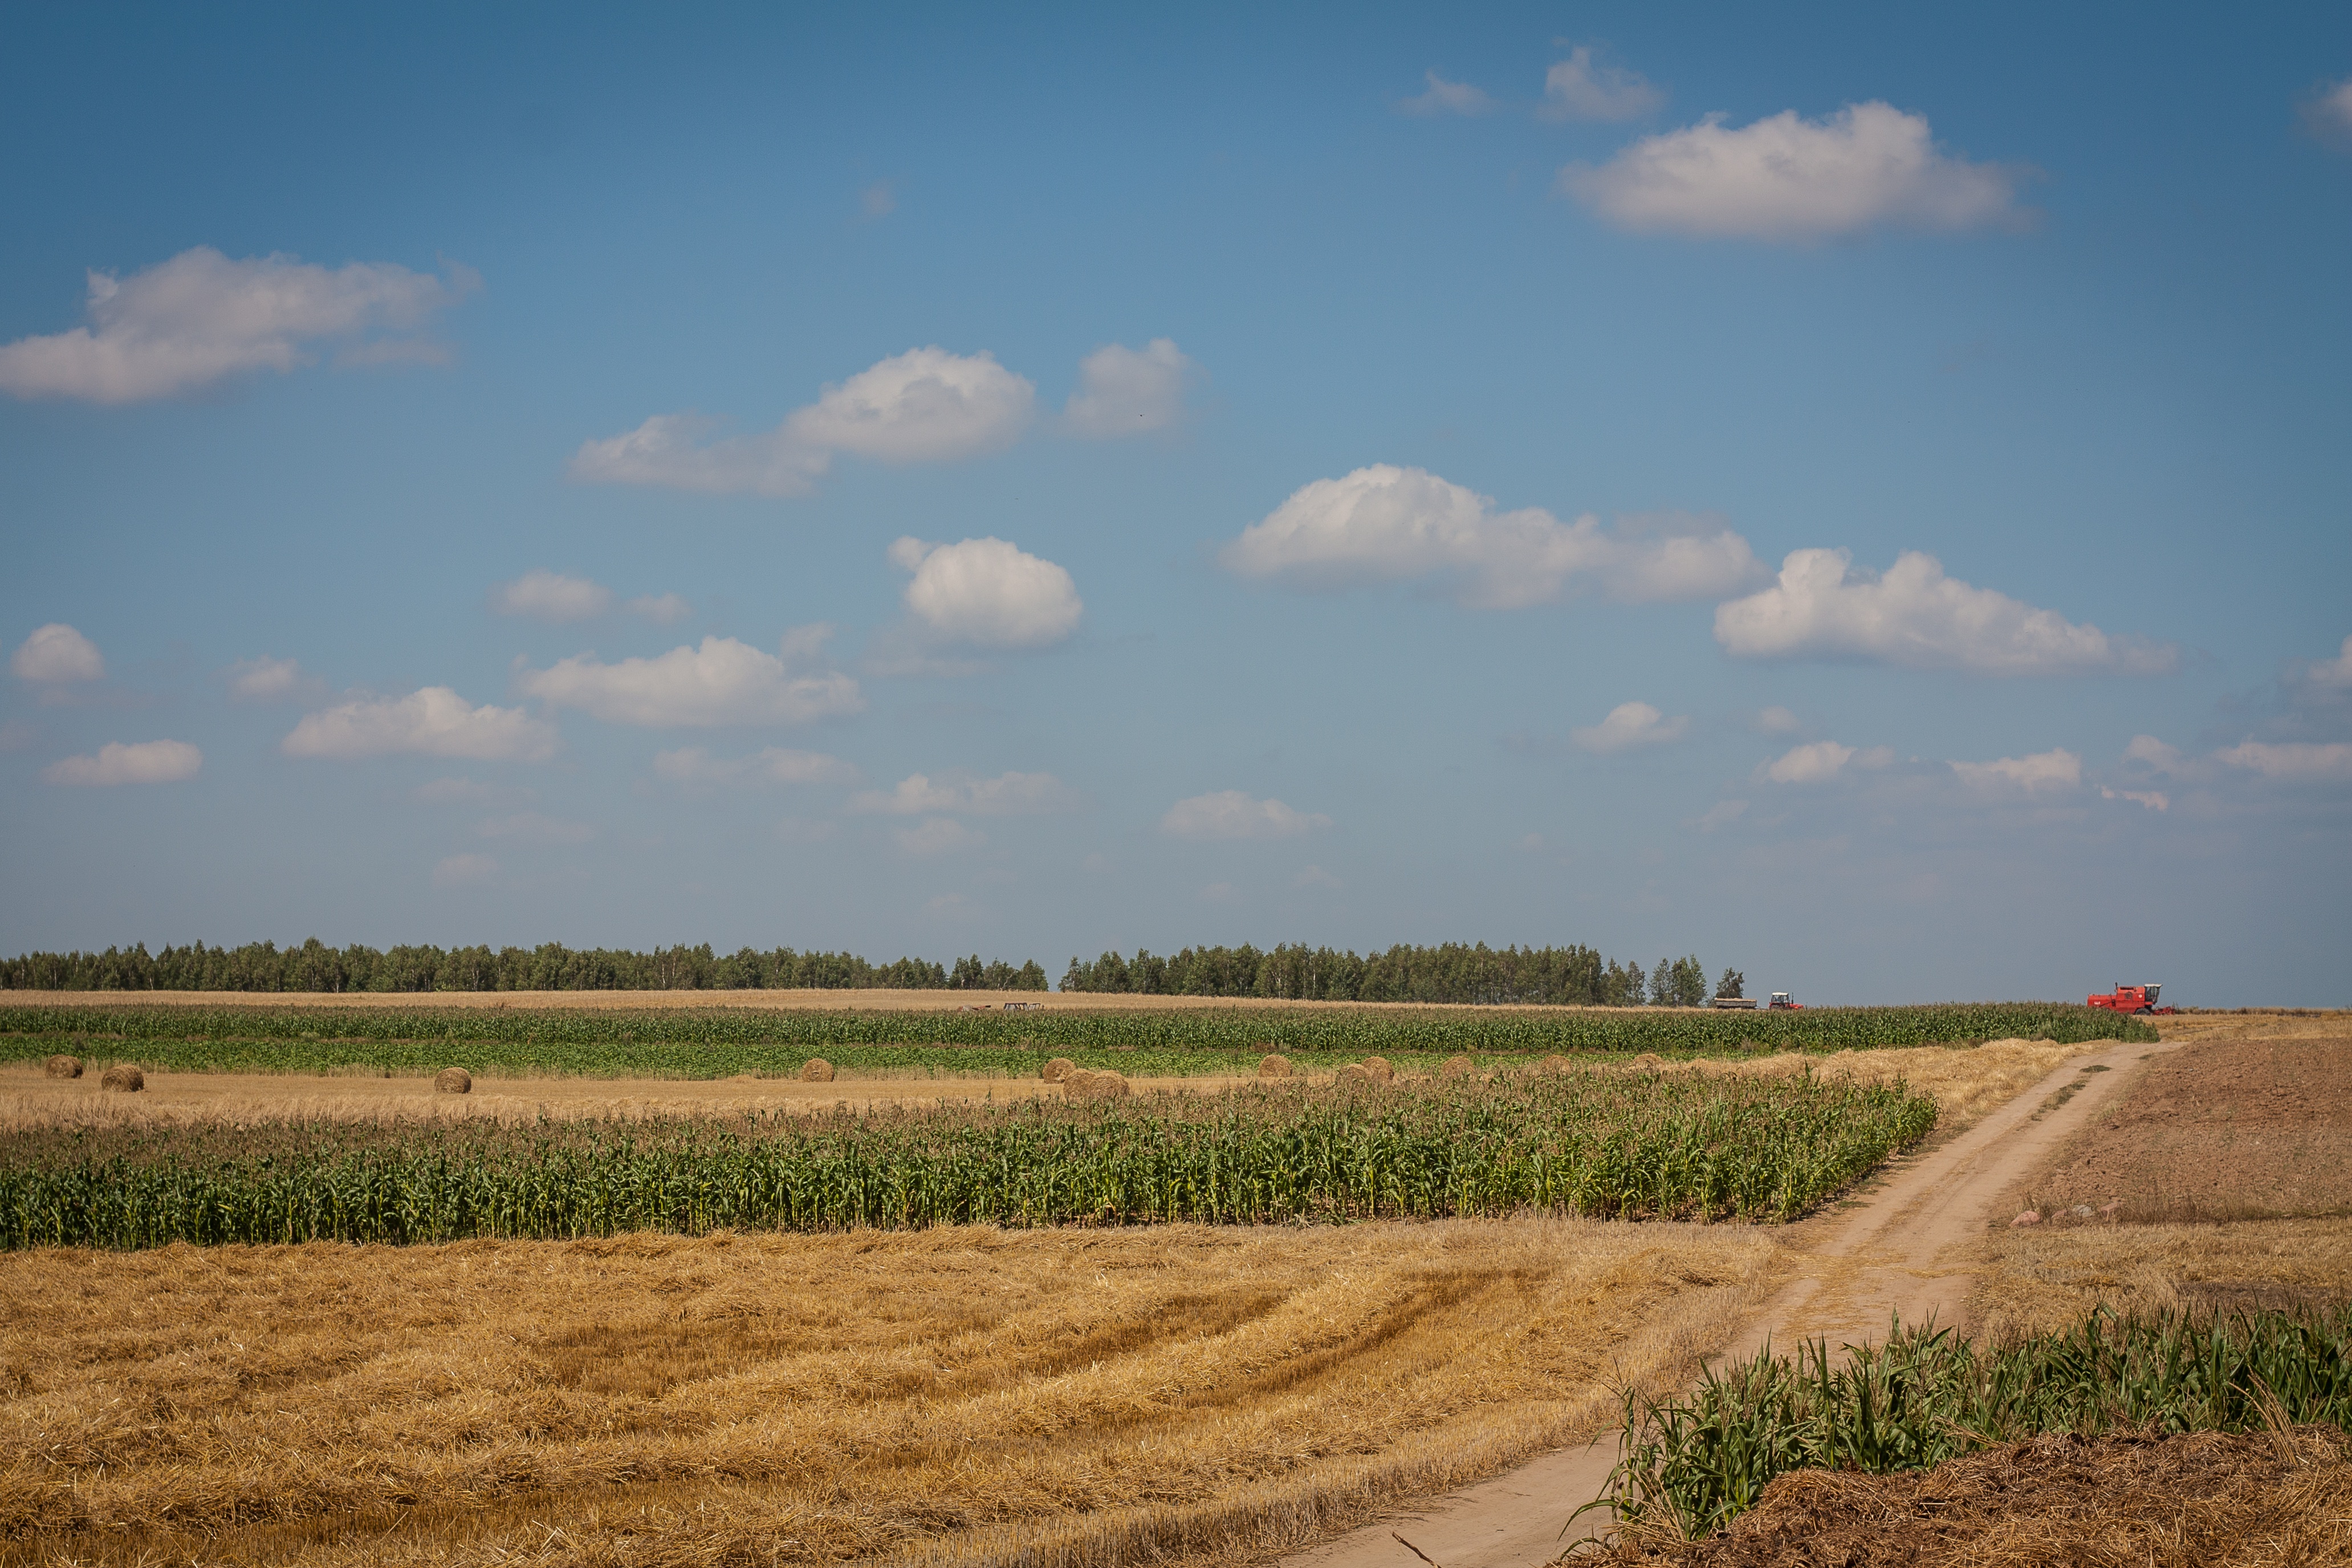
landscape, nature, grass, horizon, cloud, sky, hay, field, farm, wheat, prairie, hill, view, summer, village, golden, harvest, crop, scenery, corn, soil, yellow, agriculture, tourism, savanna, plain, sunny, clouds, fields, grassland, rye, poland, plateau, haymaking, ecosystem, combine, poland village, steppe, peace of mind, rural area, the cultivation of, mazowieckie, cottages vacation rentals, grass family